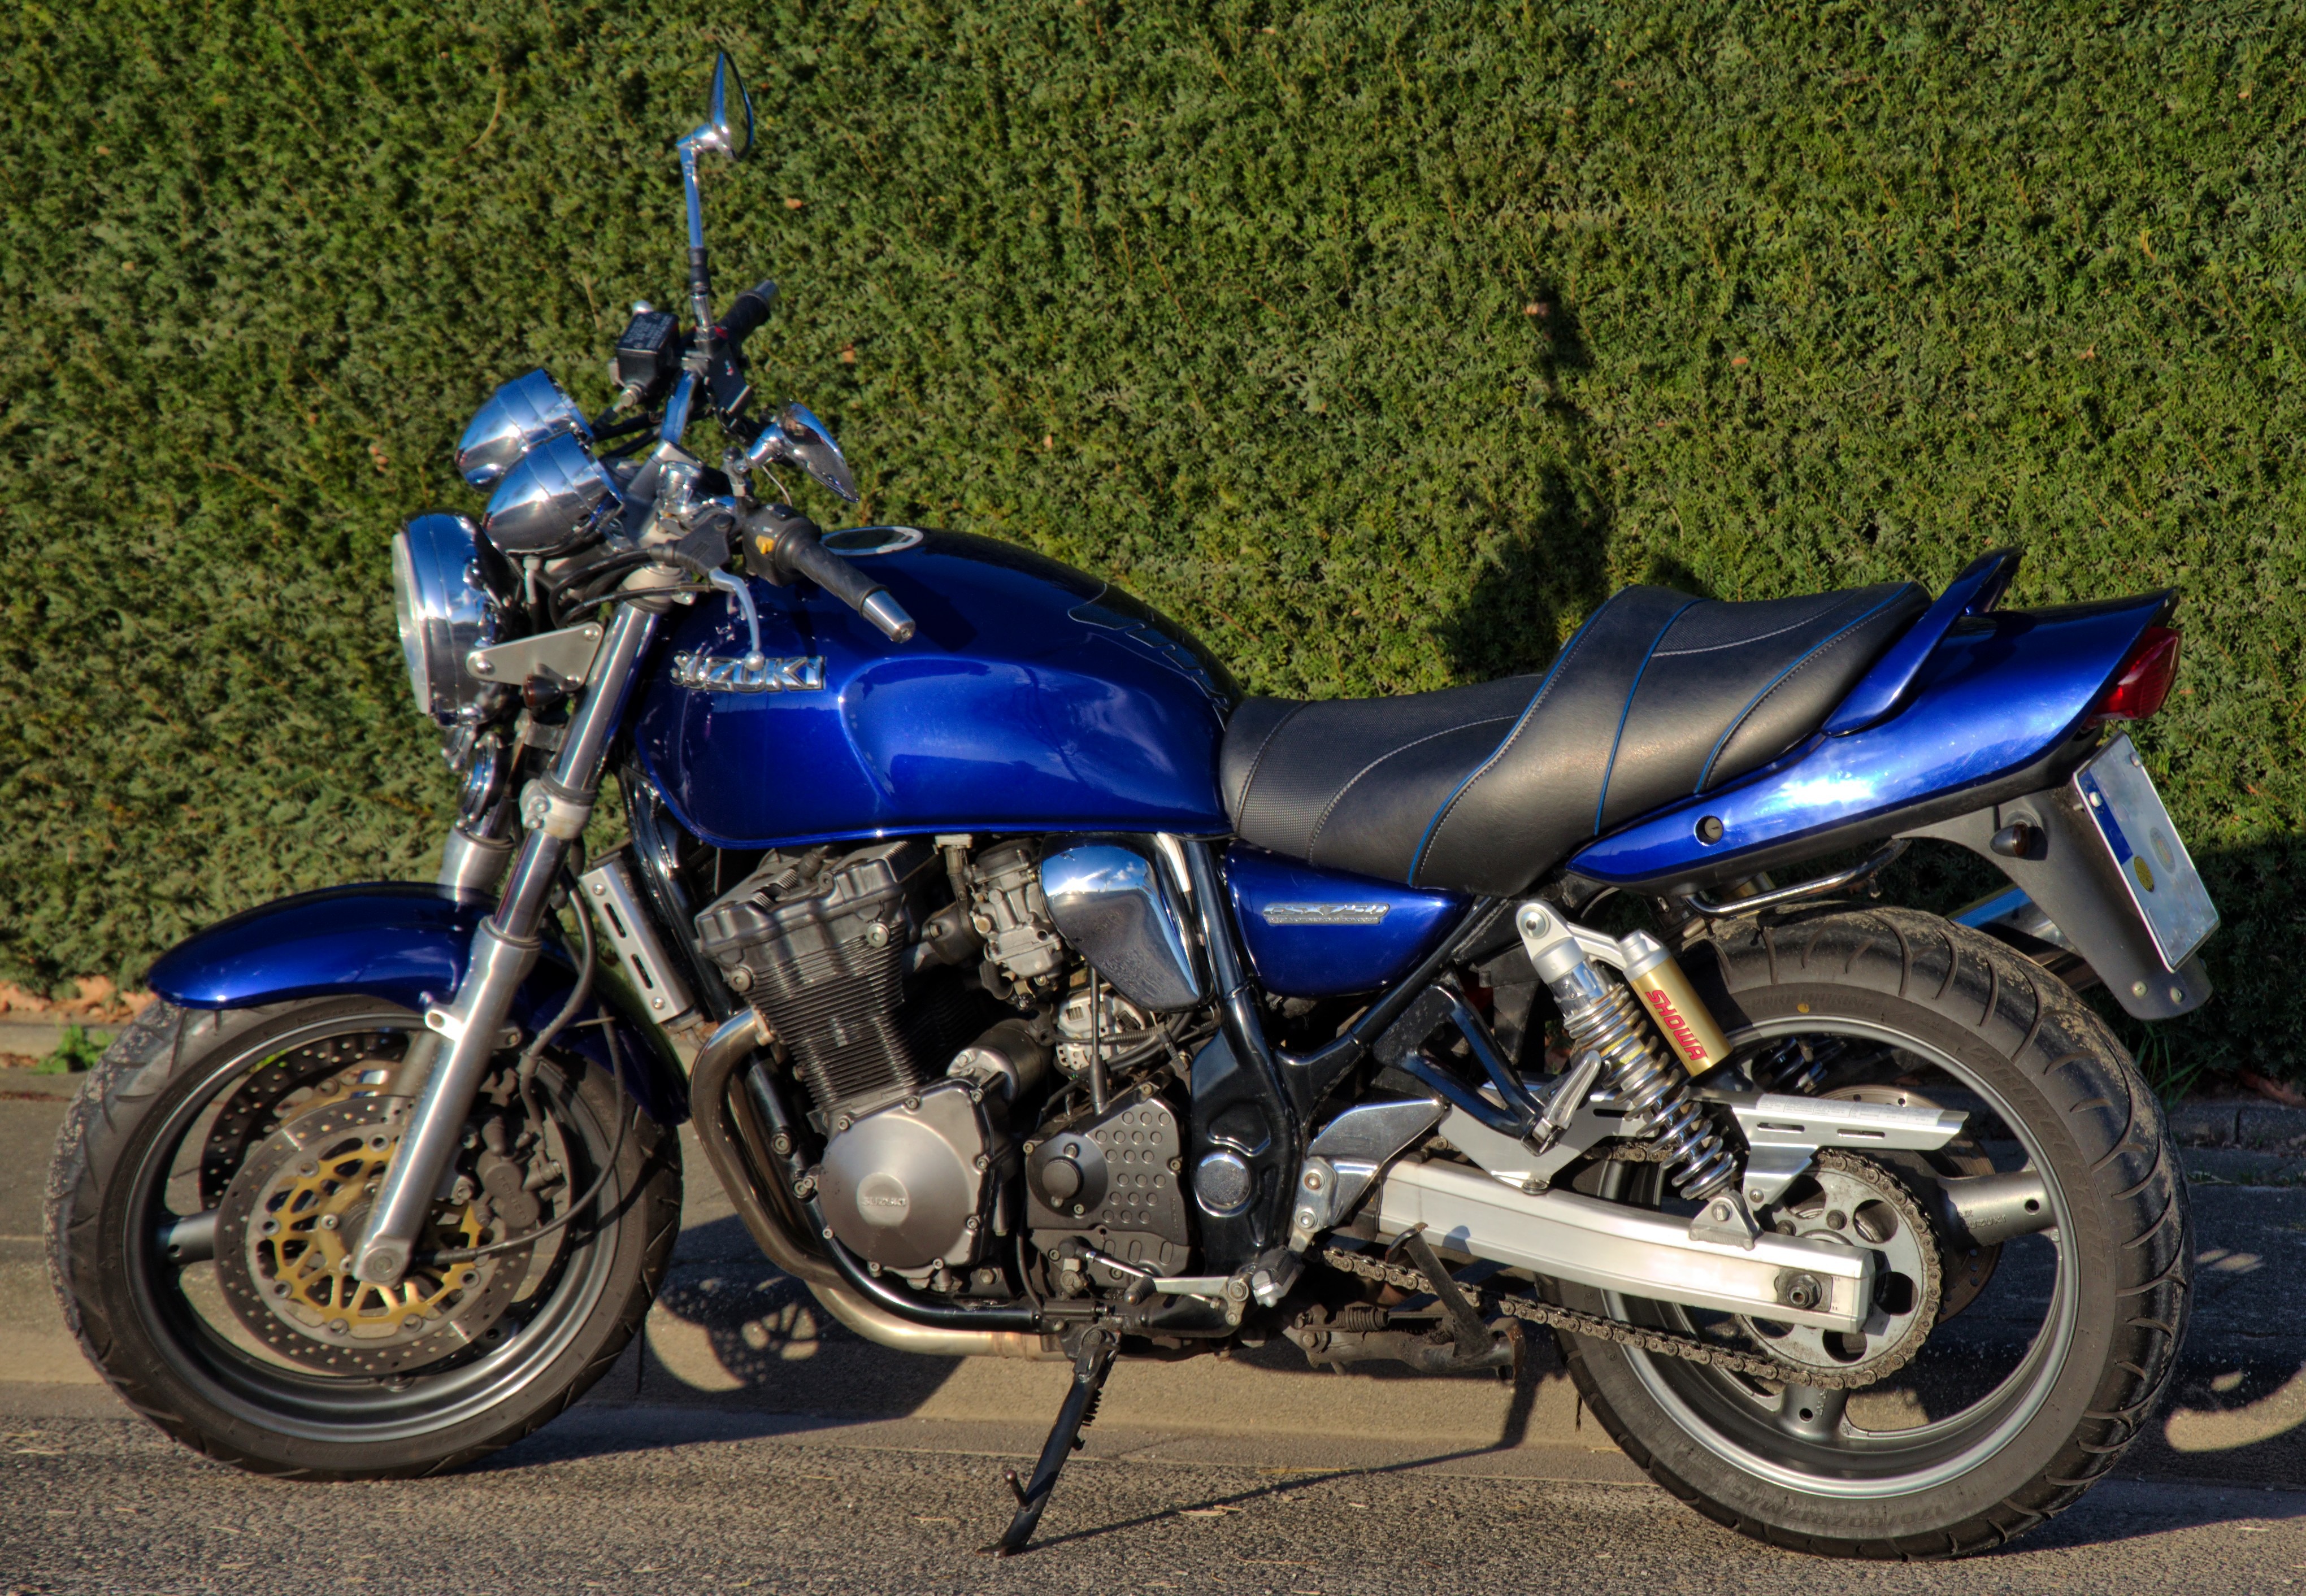
technology, car, wheel, vehicle, motorcycle, two wheeled vehicle, cruiser, motorcycling, land vehicle, automobile make, automotive exterior